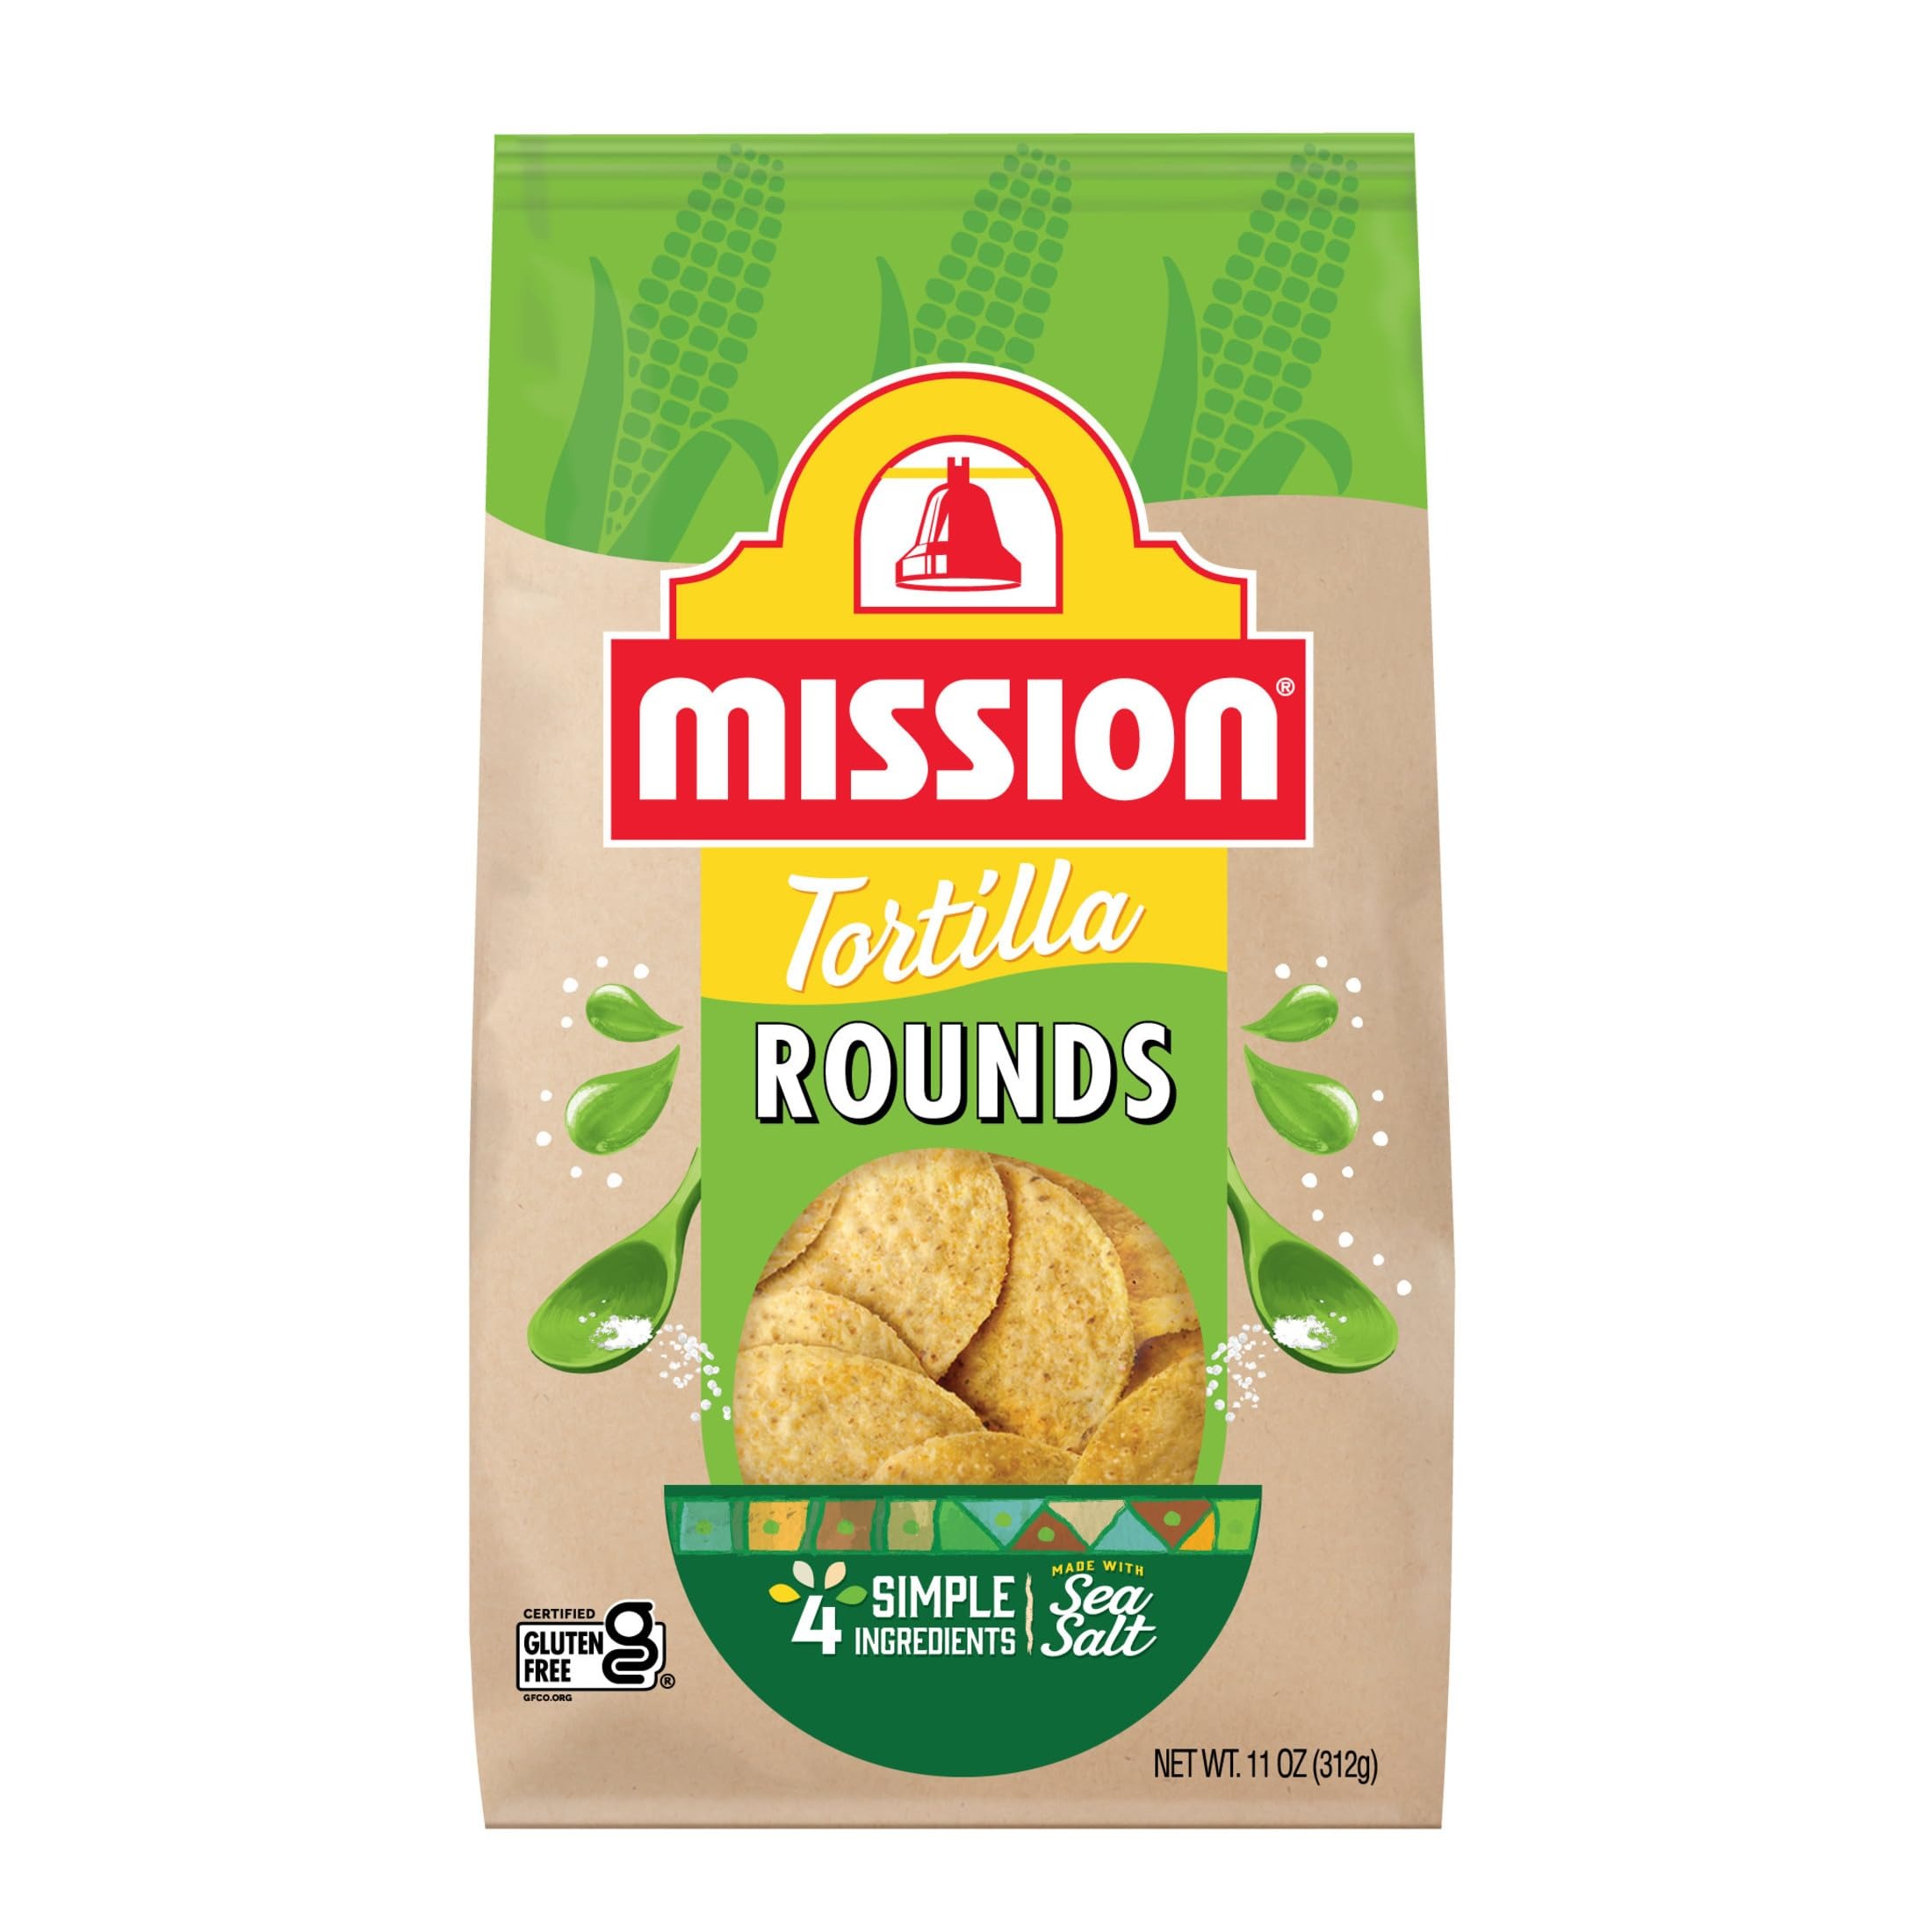
Item Name: Mission Round Yellow Corn Tortilla Chips, 11 Ounce Bag
Bullet Point 1: One 11-ounce bag of Mission Yellow Corn Round Tortilla Chips
Bullet Point 2: A certified gluten-free snack that's sure to transport you to an authentic Mexican restaurant experience with every crunch
Bullet Point 3: Made with only four simple ingredients and great flavor
Bullet Point 4: Each chip is perfectly sprinkled with sea salt
Bullet Point 5: Our chips contain no artificial flavors, colors, or preservatives
Value: 11.0
Unit: Ounce

Price: 3.29